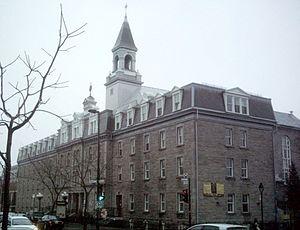
Sanctuaire du Saint-Sacrement à Montréal, au 500 avenue du Mont-Royal Est
Cet article recense les lieux patrimoniaux de Montréal inscrit au répertoire des lieux patrimoniaux du Canada, qu'ils soient de niveau provincial, fédéral ou municipal.